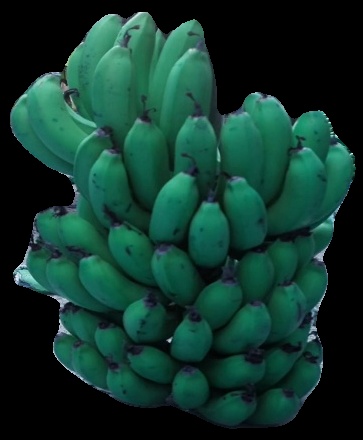
Variety: pachbale
Grade: grade2